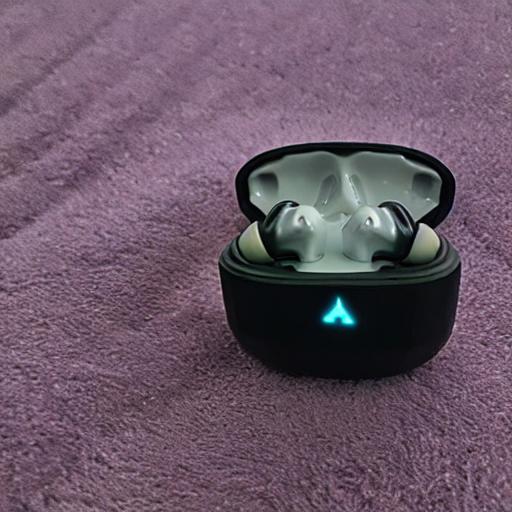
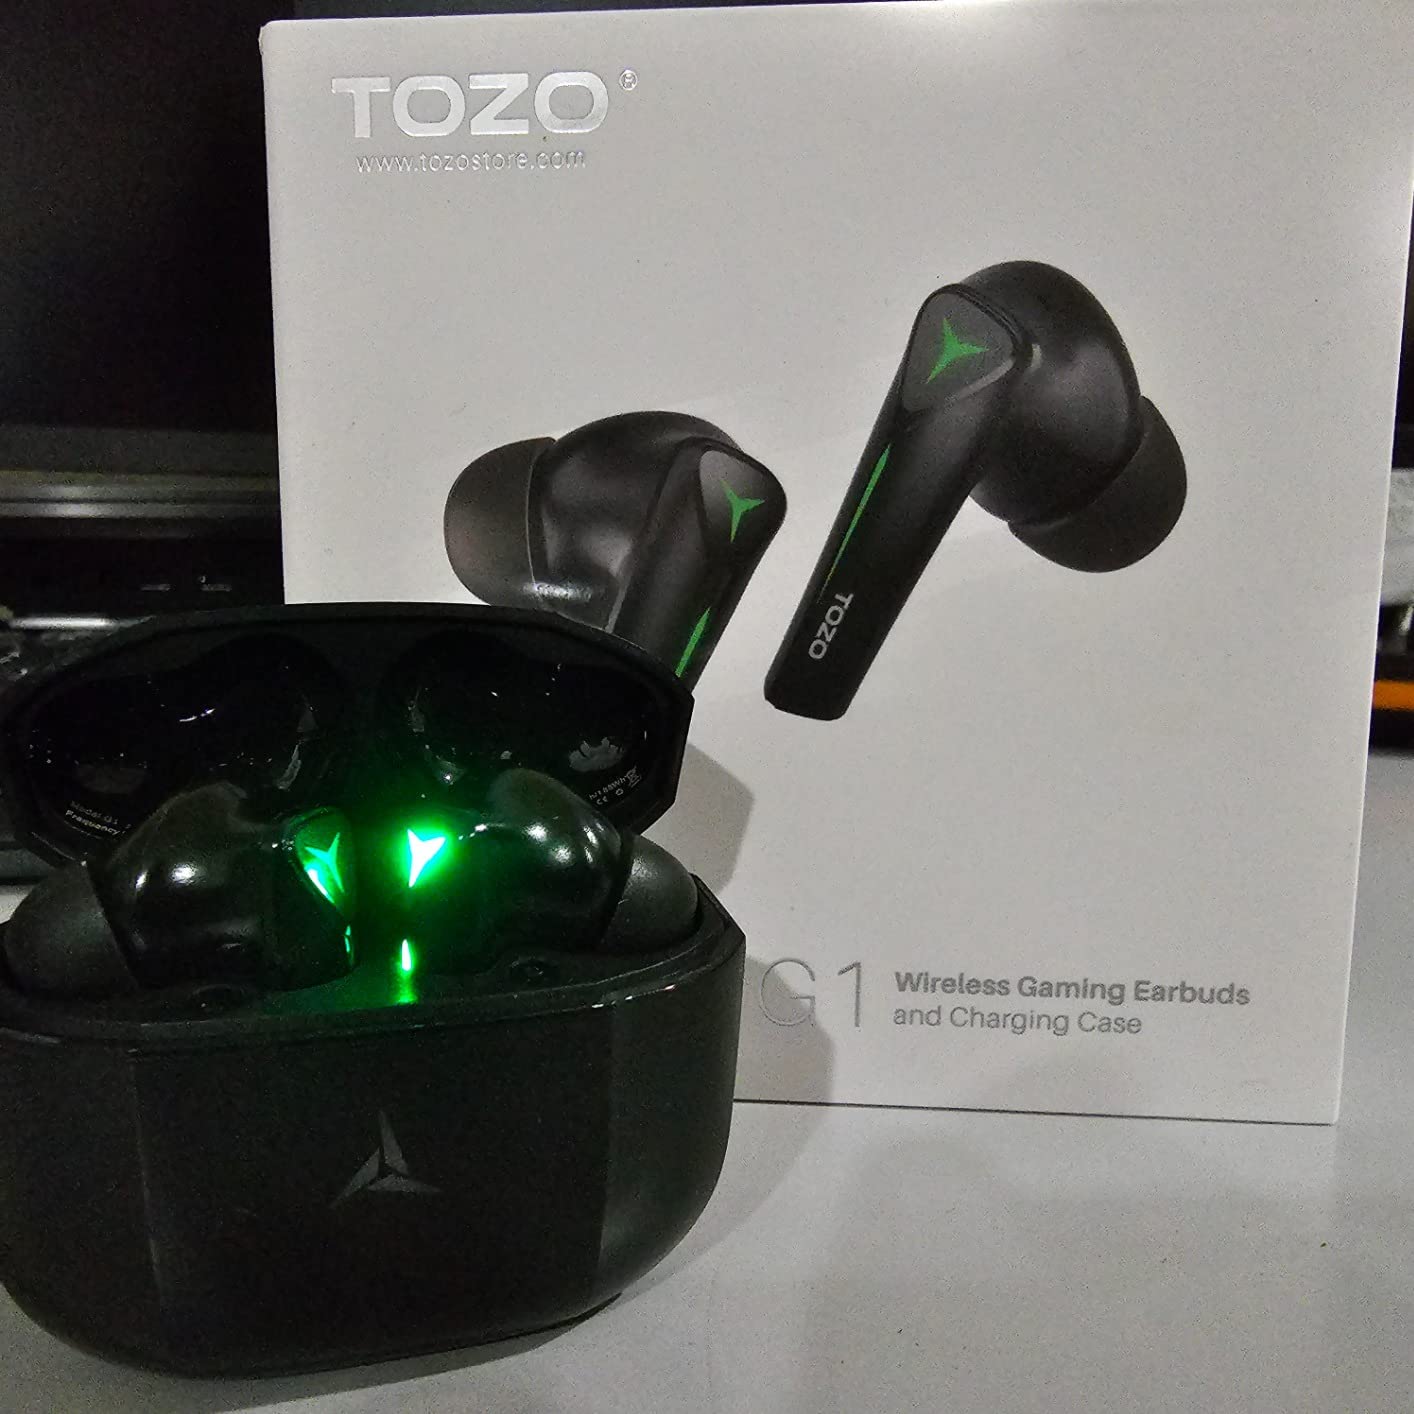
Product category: earbuds
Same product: no